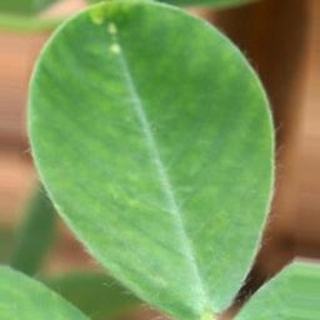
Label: healthy_groundnut